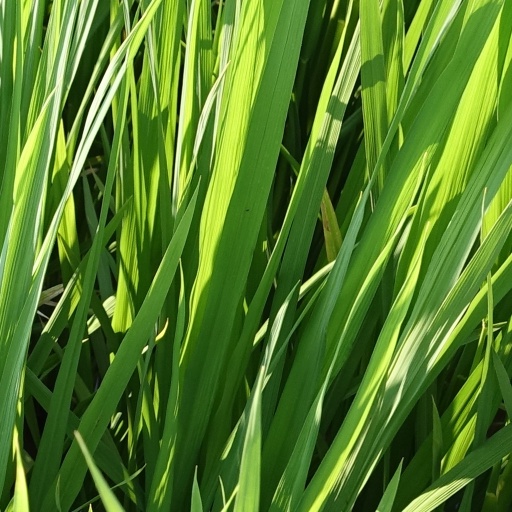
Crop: rice